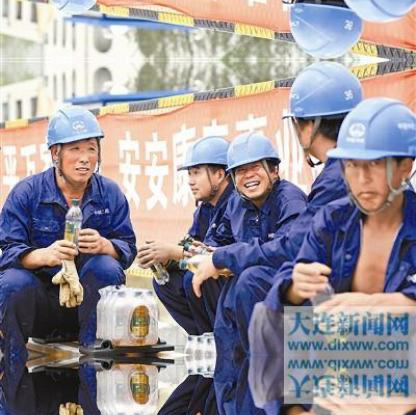
Objects in the image:
label: helmet
label: helmet
label: helmet
label: helmet
label: helmet
label: helmet
label: helmet
label: helmet